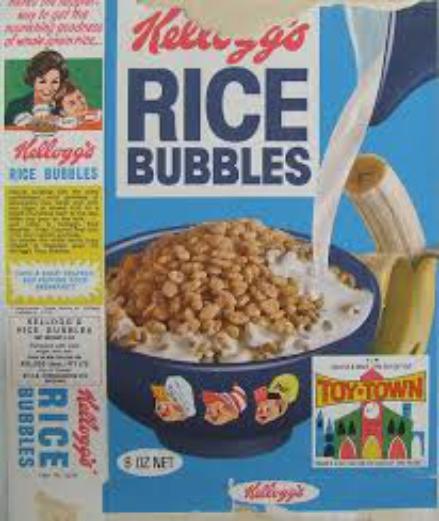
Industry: Food